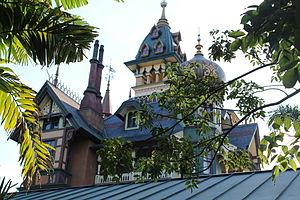
Hong Kong Disneyland est un parc à thèmes de la Walt Disney Company, il a ouvert le 12 septembre 2005 et est situé sur l'Île de Lantau, à Hong Kong en Chine. Il fut le premier parc Disney à ouvrir en Chine, il forme avec ses trois hôtels le complexe Hong Kong Disneyland Resort. Le gouvernement de Hong Kong est le propriétaire majoritaire du parc, il est cependant géré par la Walt Disney Company qui détient le reste des parts.